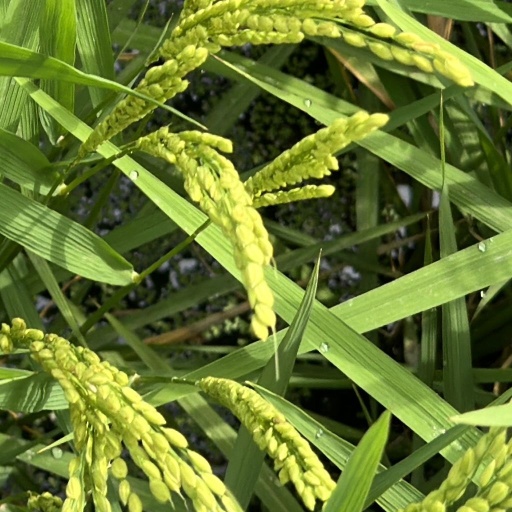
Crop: rice